Lonesome Dove: The Series

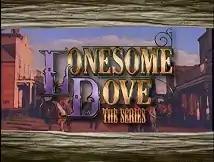

Lonesome Dove: The Series is an American western drama television series that debuted in first-run syndication on September 26, 1994. It serves as continuation of the story of the miniseries of the same name. The television series starred Scott Bairstow and Eric McCormack, and its executive producers were Suzanne de Passe and Robert Halmi Jr. The series was produced by Telegenic Programs Inc. and RHI Entertainment in association with Rysher TPE, in conjunction with Canadian television network CTV.